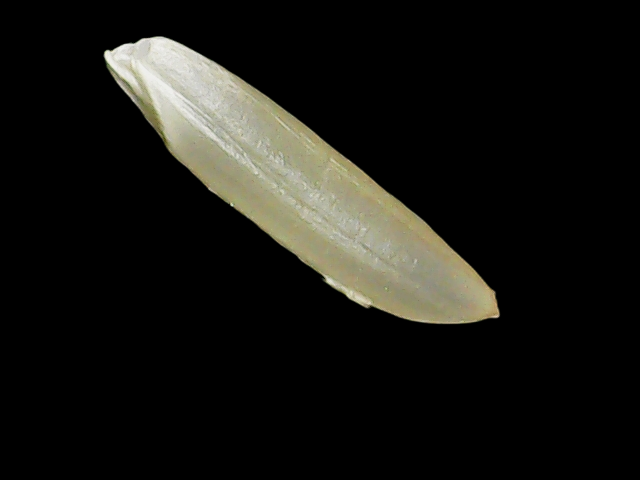
Rice variety: Binadhan25